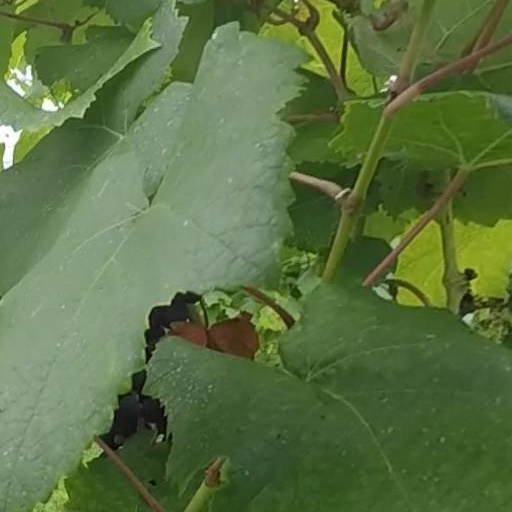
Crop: grape